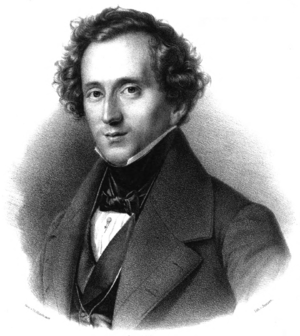
Hector Berlioz est un compositeur, chef d'orchestre, critique musical et écrivain français né le 11 décembre 1803 à La Côte-Saint-André, et mort le 8 mars 1869 à Paris.